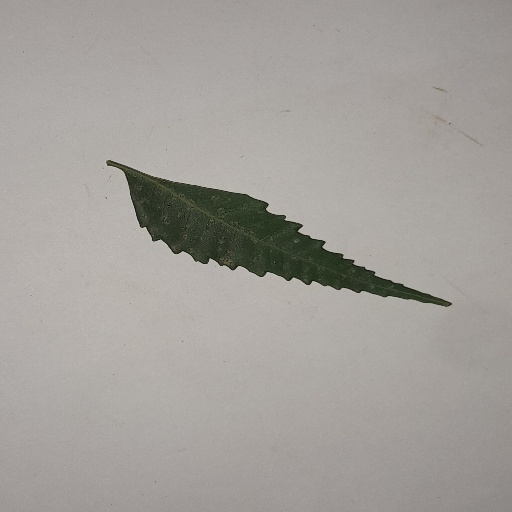
Species: Neem
Leaf condition: Powdery Mildew